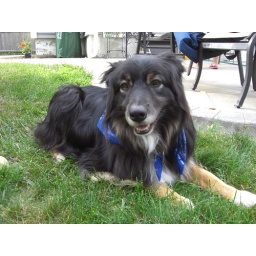
Normally I dont think dogs should wear clothes, but I dipped that bandana in water to keep him cooler.